Darby and Joan

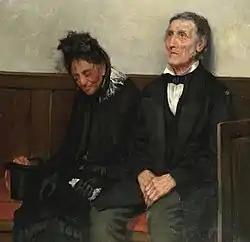
Darby and Joan, a painting by James Charles ( 1890)

Darby and Joan is a proverbial phrase for a married couple content to share a quiet life of mutual devotion.